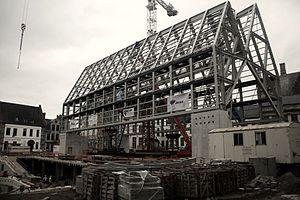
La halle de Gand est une structure construite dans le centre historique de Gand, en Belgique, entre 2010 et 2012.